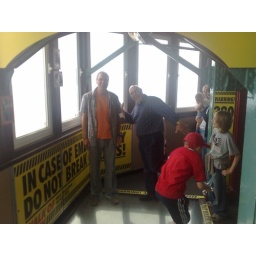
boy in red hat wants a gobble